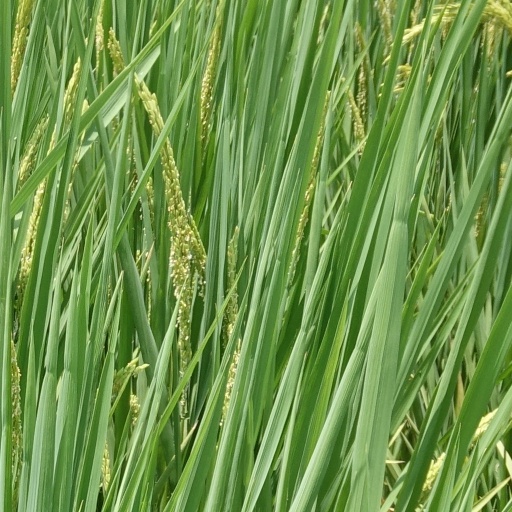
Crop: rice